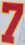
Number: 7